Rosenheim

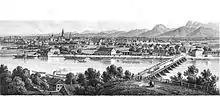
Rosenheim about 1860

The economic boom of the late 19th and early 20th century made the Gründerzeit – and Art Nouveau (and its regional characteristics, the Swiss chalet style) the most important architectural style, which now determines the townscape. The evangelical Church of the Redeemer was built in the neo-Gothic clinker brick style, which is rare for Rosenheim, for the growing Evangelical Lutheran congregation in the official district around today's town hall.